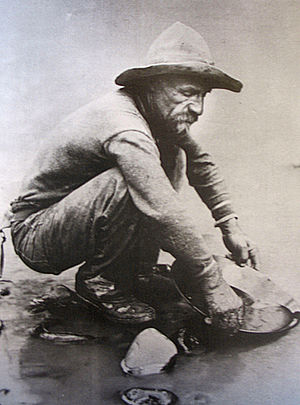
Guldfeberen i Californien / Virkninger
En forty-niner stirrer ned i sin guldgraverpande ved bredden af American River
Guldfeberen i Californien begyndte den 24. januar 1848, da James W. Marshall fandt guld ved Sutter's Mill, i Coloma, Californien. Nyheden om fundet fik omkring 300.000 mennesker til at tage til Californien fra resten af USA og fra udlandet. Af de 300.000 ankom ca. halvdelen ad søvejen og resten kom gående.